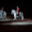
Label: horse